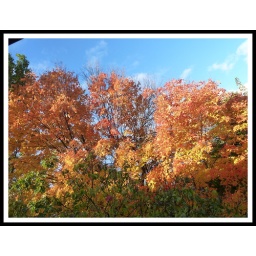
More autumn colour images from our bedroom window in CCC#45, Unit 8 on Oct 16, 2010